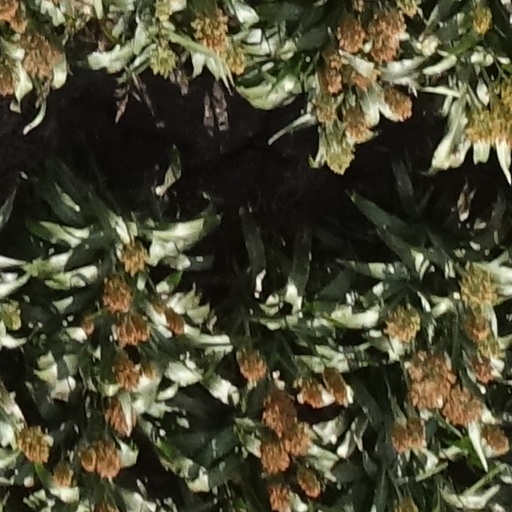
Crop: sorghum